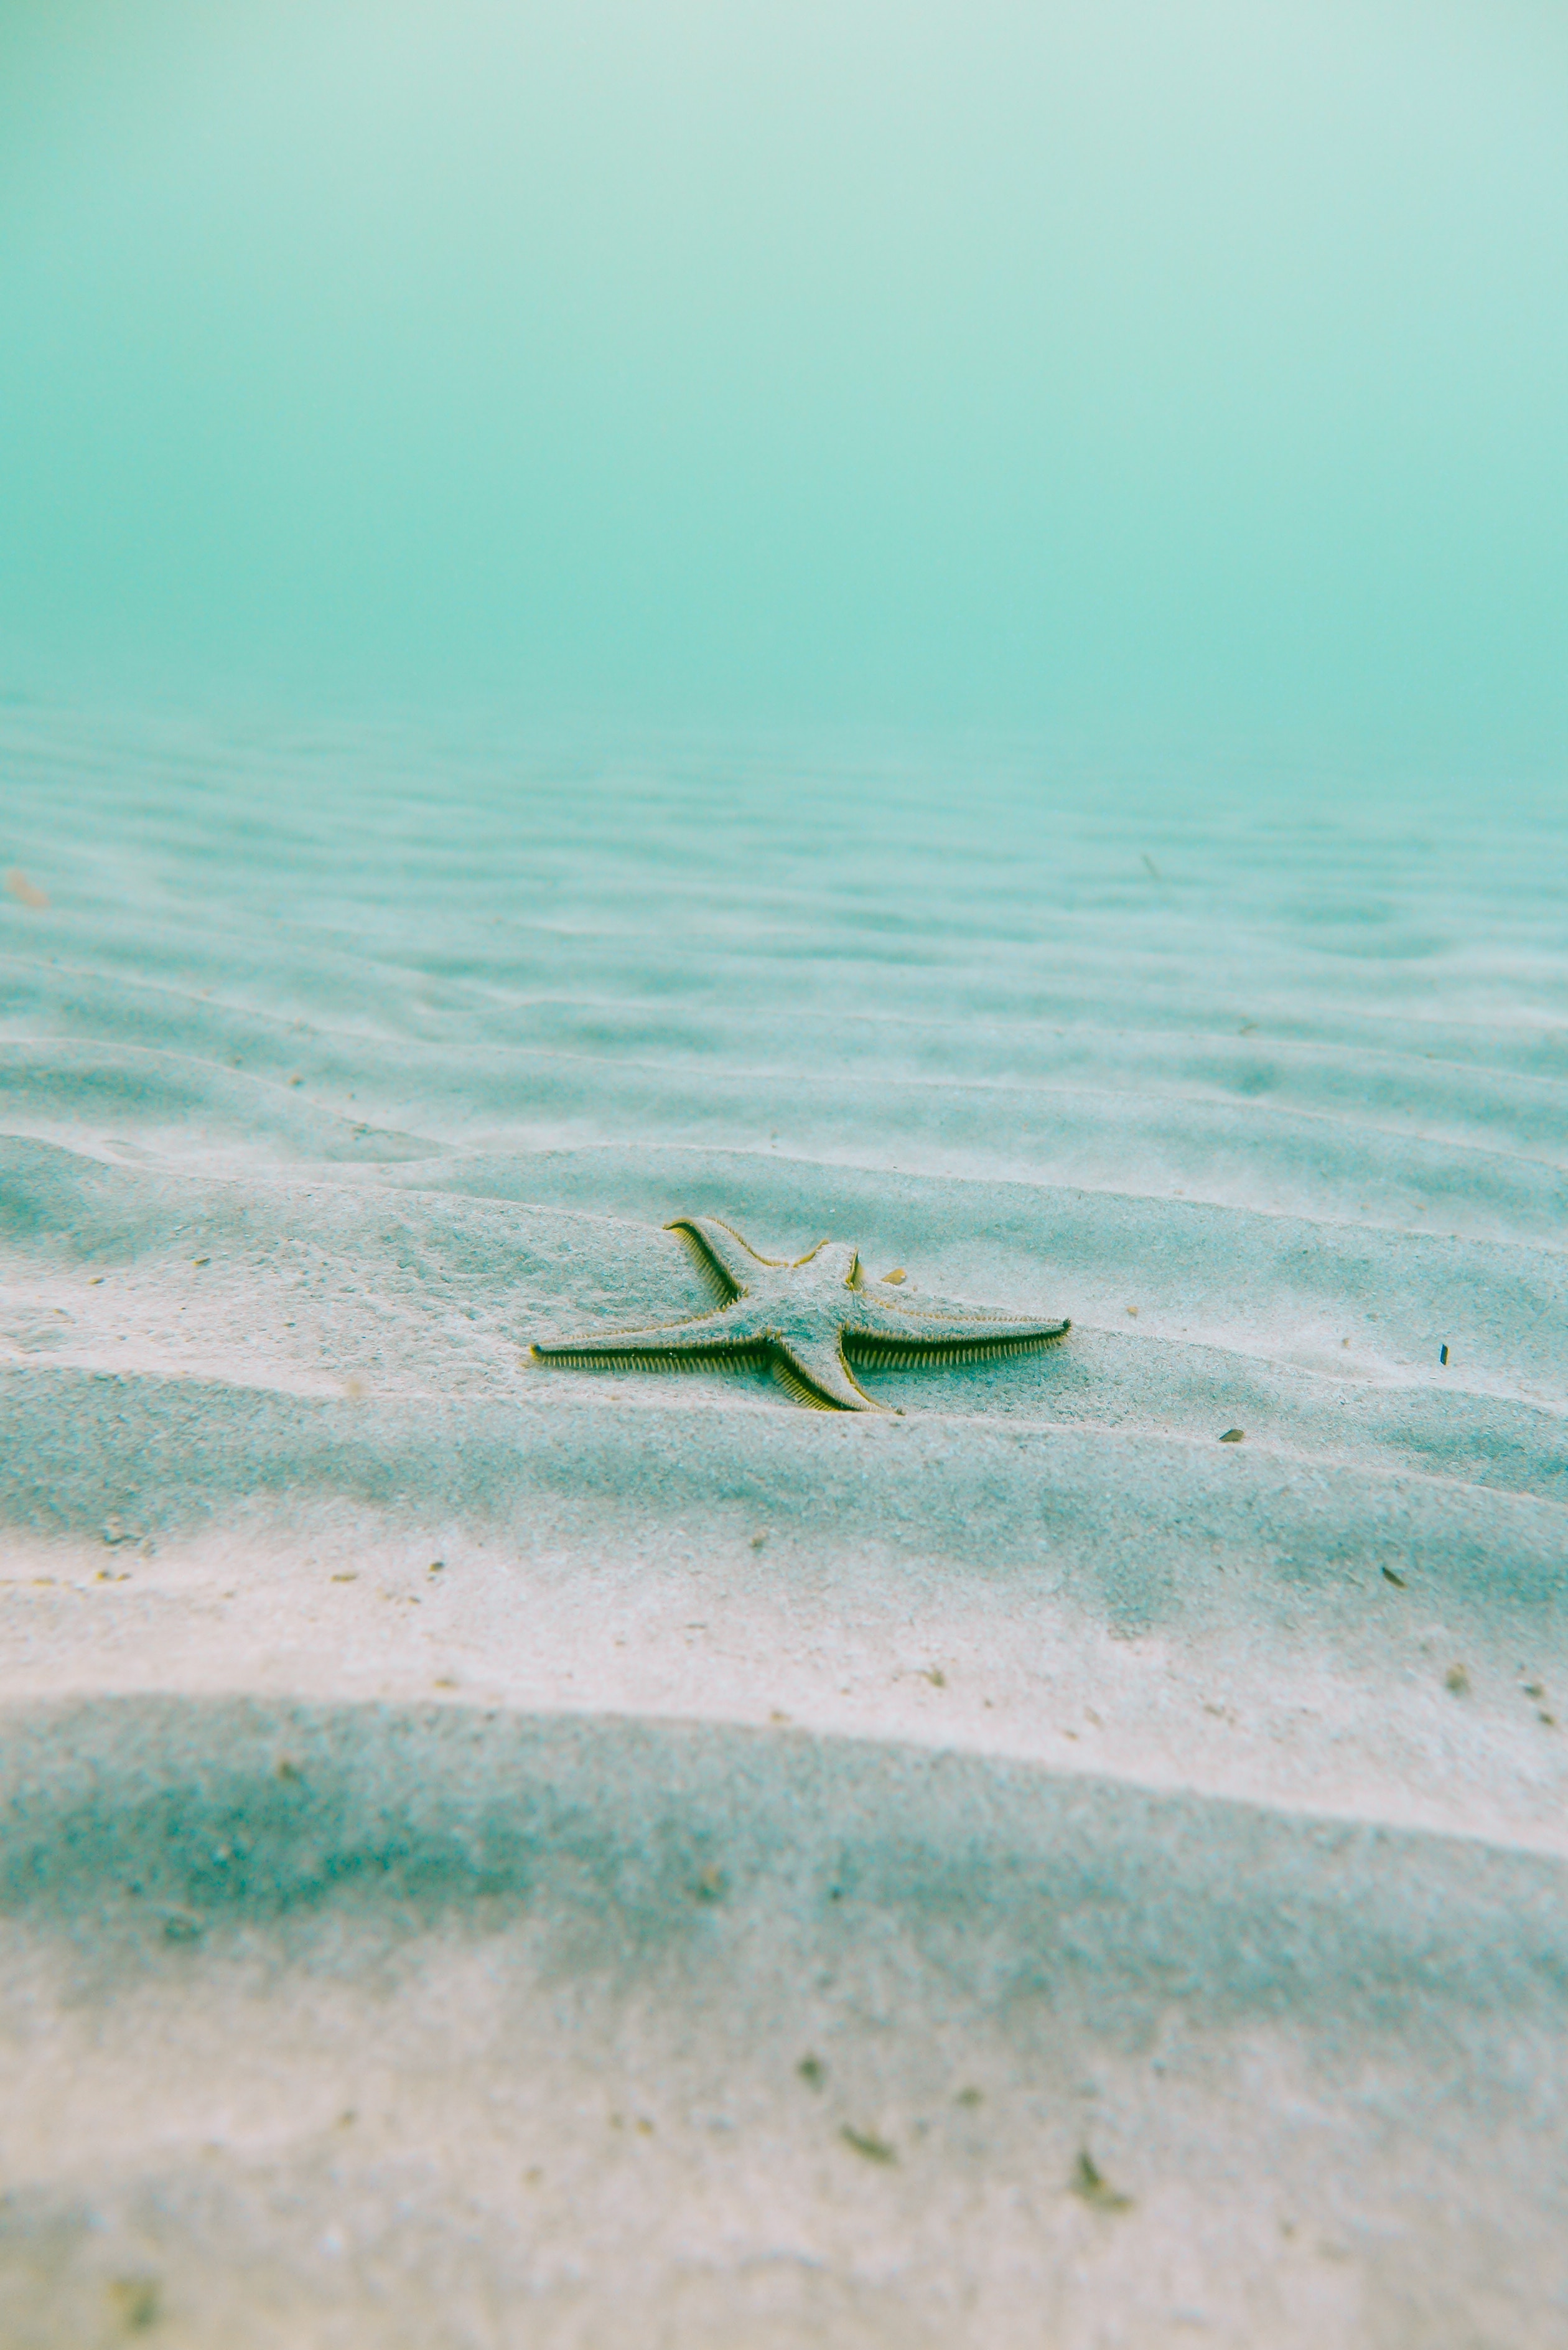
beach, sea, water, sand, ocean, horizon, sky, shore, wave, vacation, calm, body of water, turquoise, wind wave, coastal and oceanic landforms